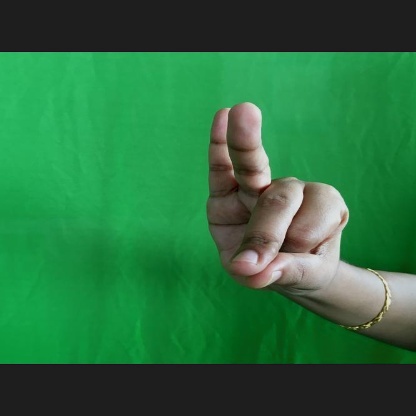
Mudra: Bramaram